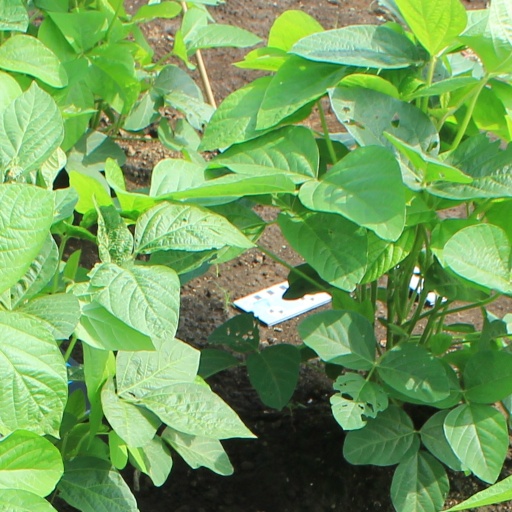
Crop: soybean